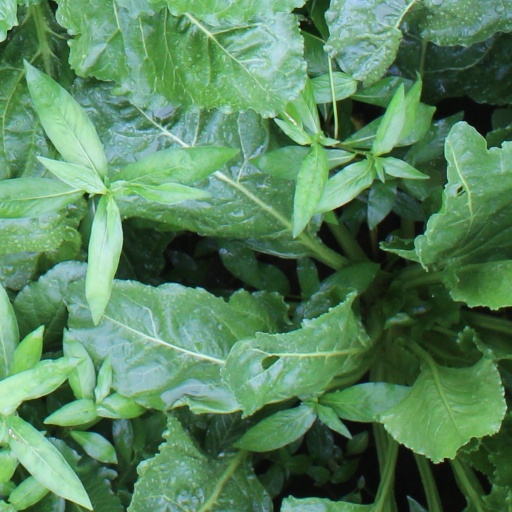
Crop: sugar beet